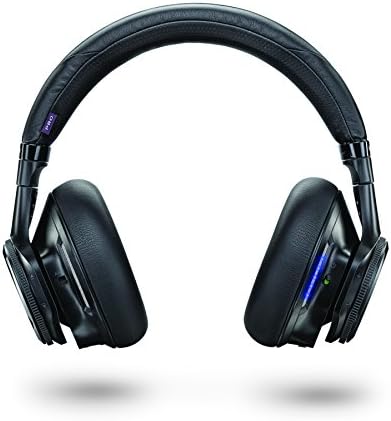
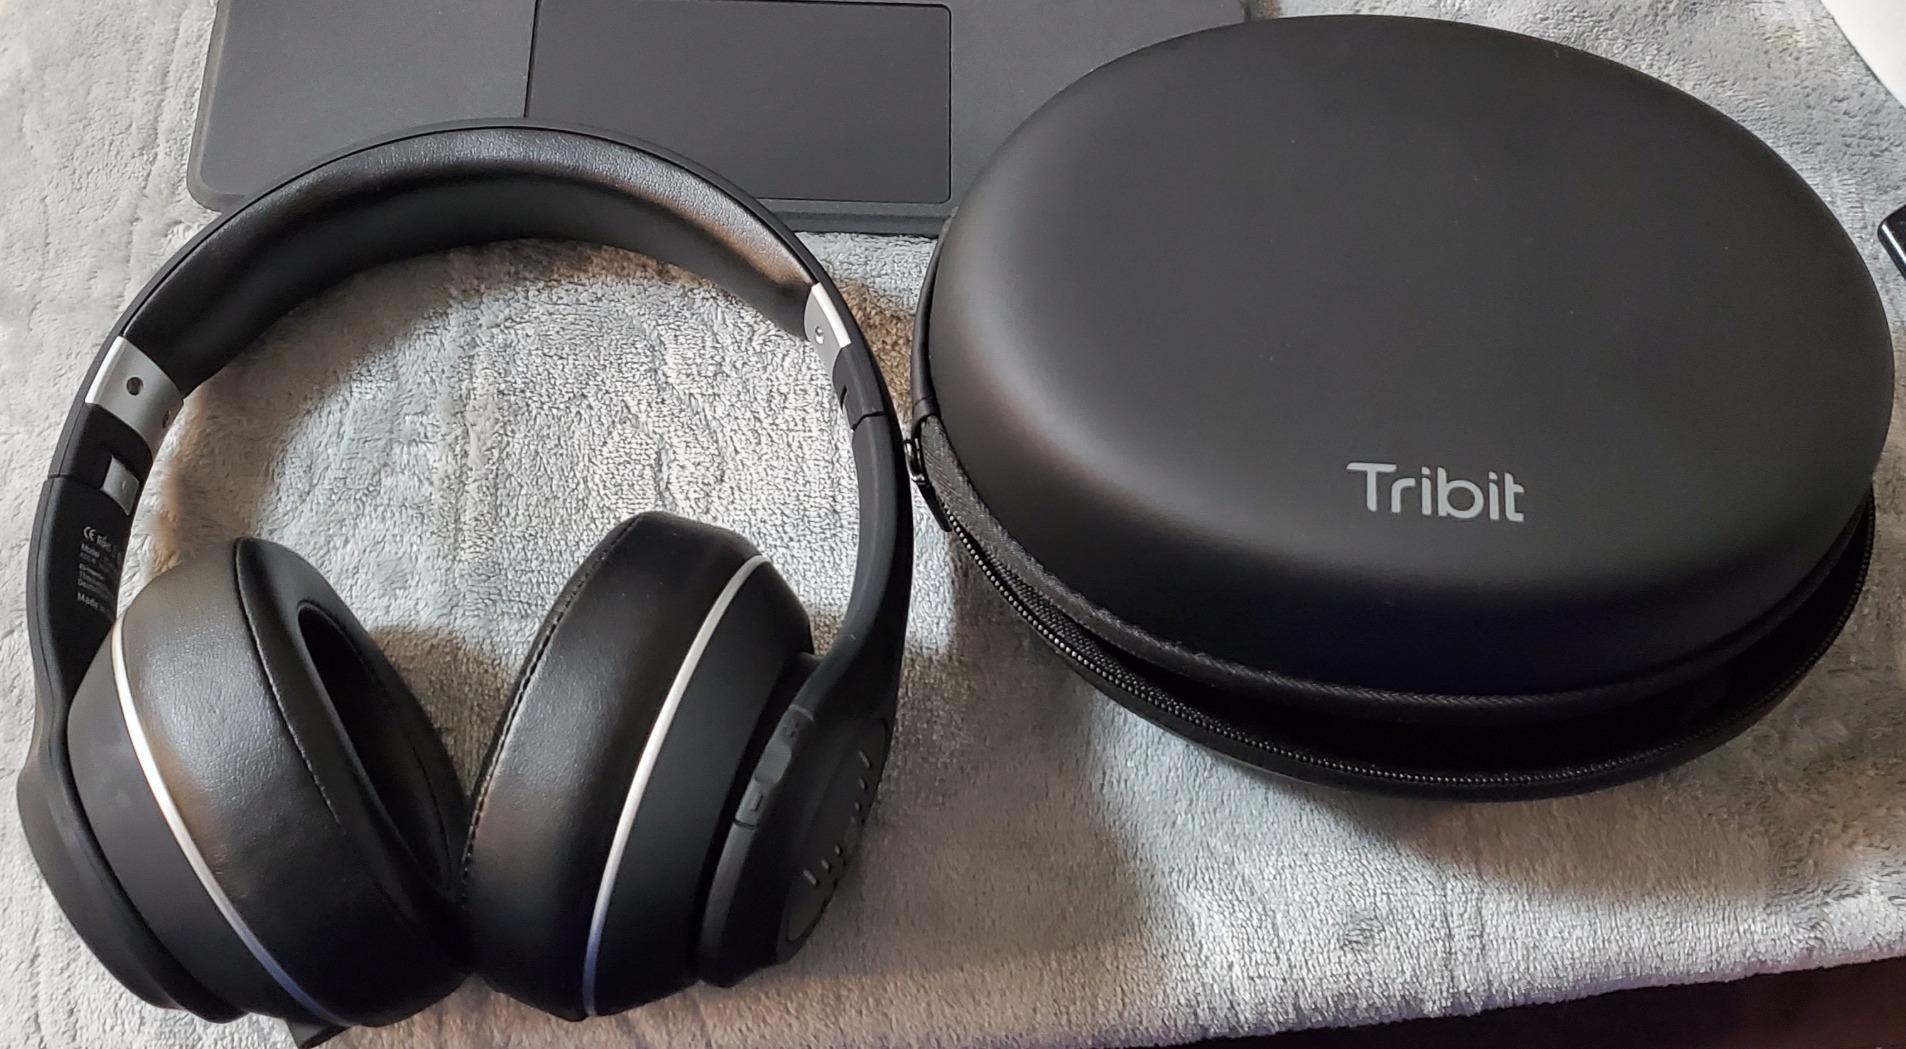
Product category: headphones
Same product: no